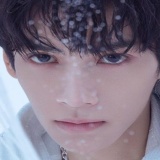
diễn viên La Vân Hi